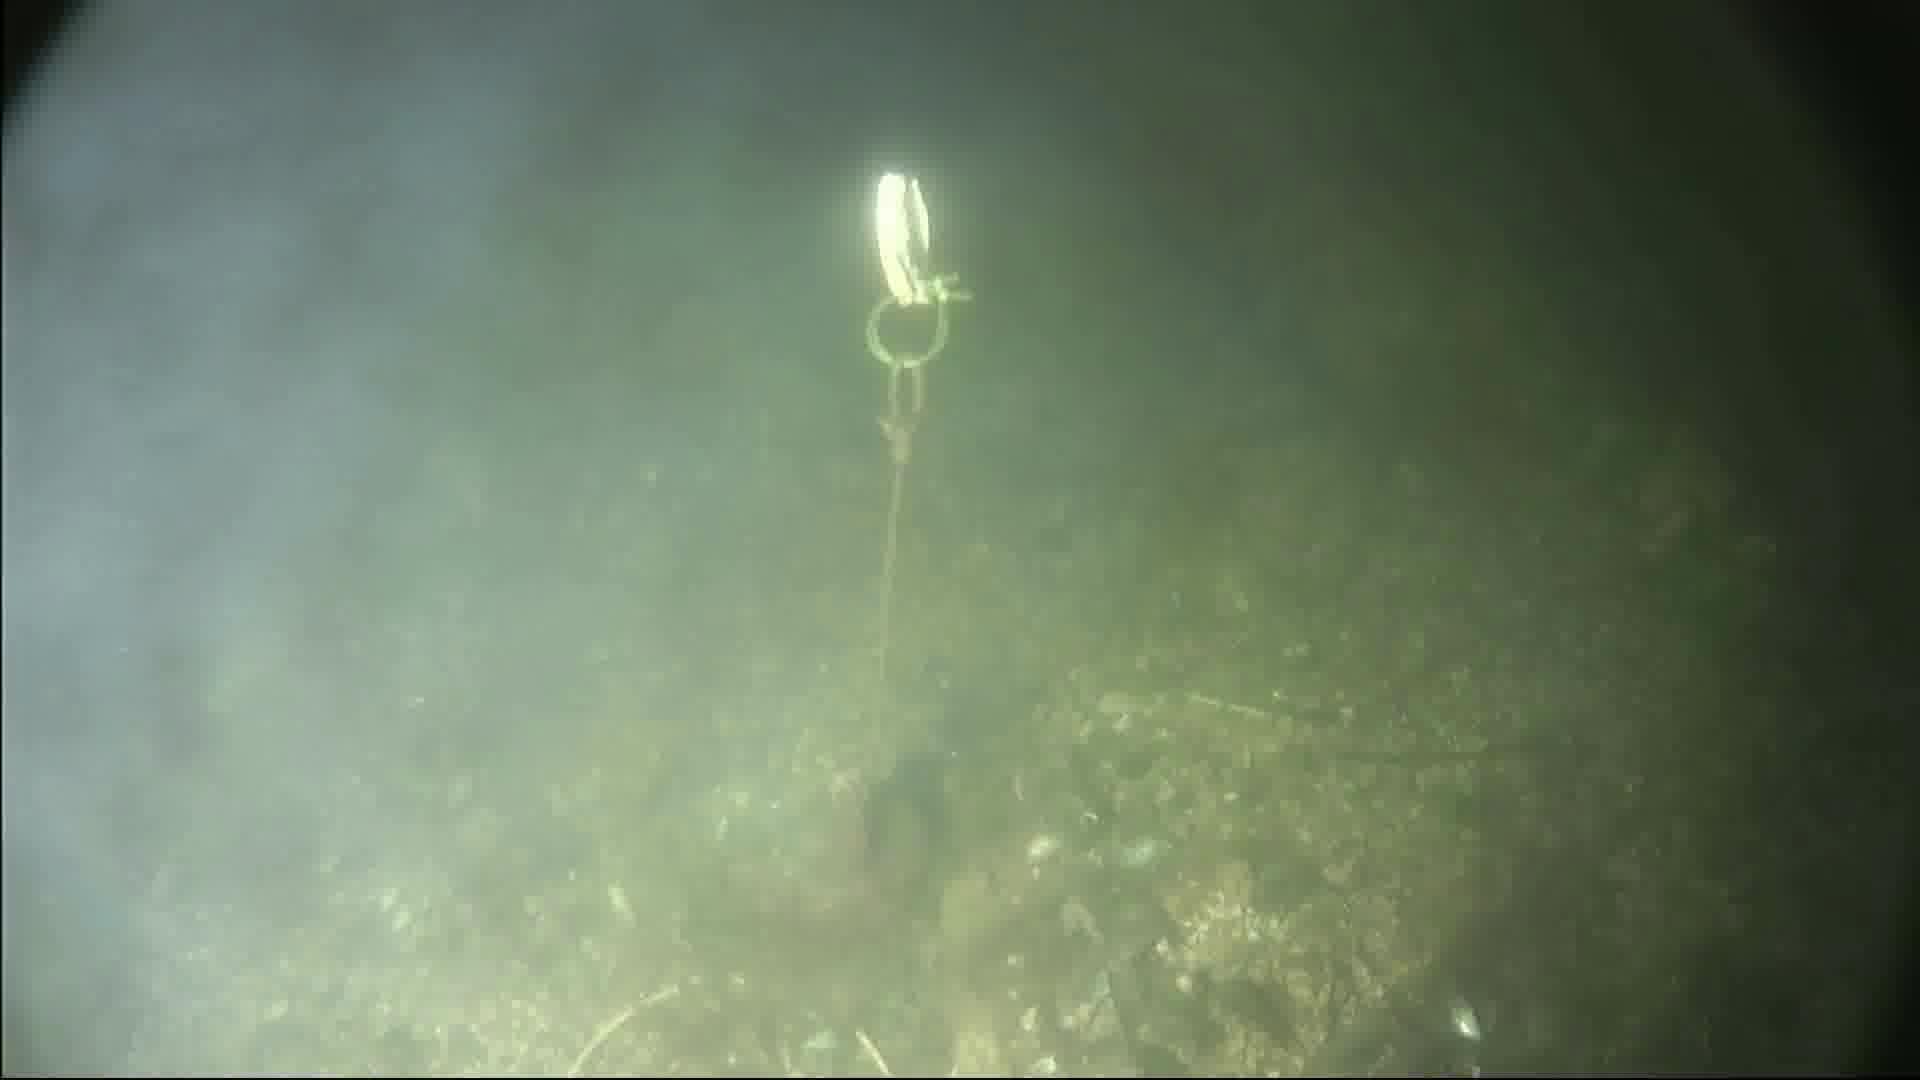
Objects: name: crab